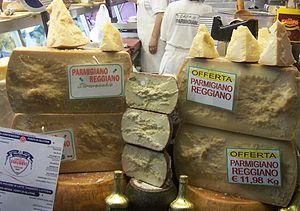
Parmigiano (fromager à Gênes)
Plusieurs classifications des fromages sont possibles. Ottogalli a proposé une classification des fromages du monde en 8 classes et 45 familles reposant sur des critères microbiologiques. La FAO propose une classification suivant la consistance de la pâte, la teneur en matière grasse et les principales caractéristiques d'affinage. Cette approche de type « anglo-saxonne » qui groupe les fromages suivant un critère de texture utilise les termes de « fromage à pâte dure, molle » employés aussi dans la classification européenne mais avec un sens différent. L'approche européenne, plus spécifique de l'Europe du Sud d'ailleurs, groupe les fromages sur la base des processus technologiques
Le parmigiano reggiano, est l'appellation d'origine d'un fromage italien de lait de vache, fabriqué dans une zone limitée de l'Émilie-Romagne, au sud de la Lombardie.
La cuisine italienne se caractérise par la variété des produits utilisés en Italie, ainsi que par une grande diversité régionale. Elle repose essentiellement sur le régime méditerranéen fait de produits frais, mais est aussi renommée pour sa production d'huile d'olive, de fromages, de charcuterie, de vins, de fruits et de desserts qui font partie des plus de 5 300 produits traditionnels régionaux.